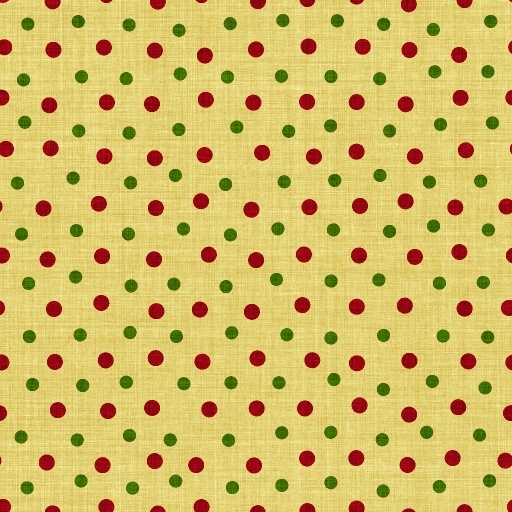
Texture: dotted